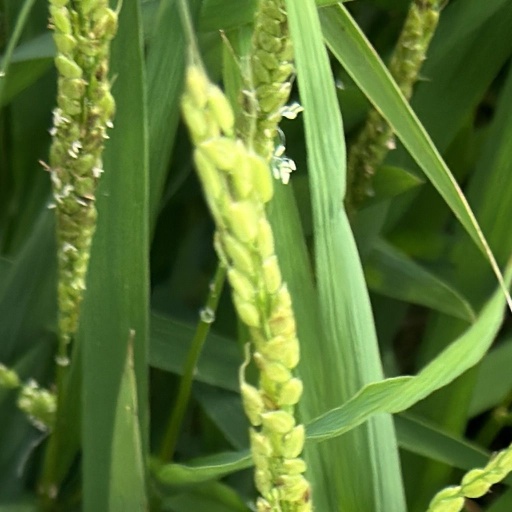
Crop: rice